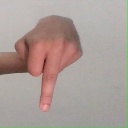
अक्षर: प